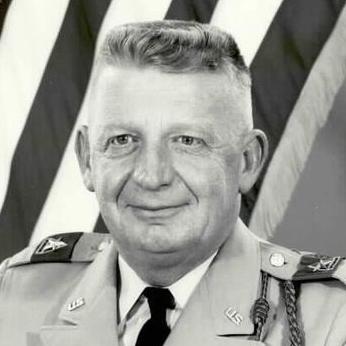
Age: 48